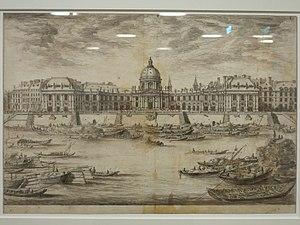
Une institution sociale désigne une structure sociale dotée d'une certaine stabilité et durabilité, dans le temps. Il s'agit d'un mode de régulation d'interactions sociales vouées à se reproduire; les interactions vouées à se reproduire tendent à faire émerger des institutions sociales telles que le mariage, chômage, l'école ou la famille, afin d'y réguler les interactions. Toute institution sociale se présente comme un ensemble de croyances, de normes, d'attitudes et de pratiques.
Le collège des Quatre-Nations est un ancien collège de l'Université de Paris situé quai de Conti et abritant aujourd'hui le siège de l'Institut de France.